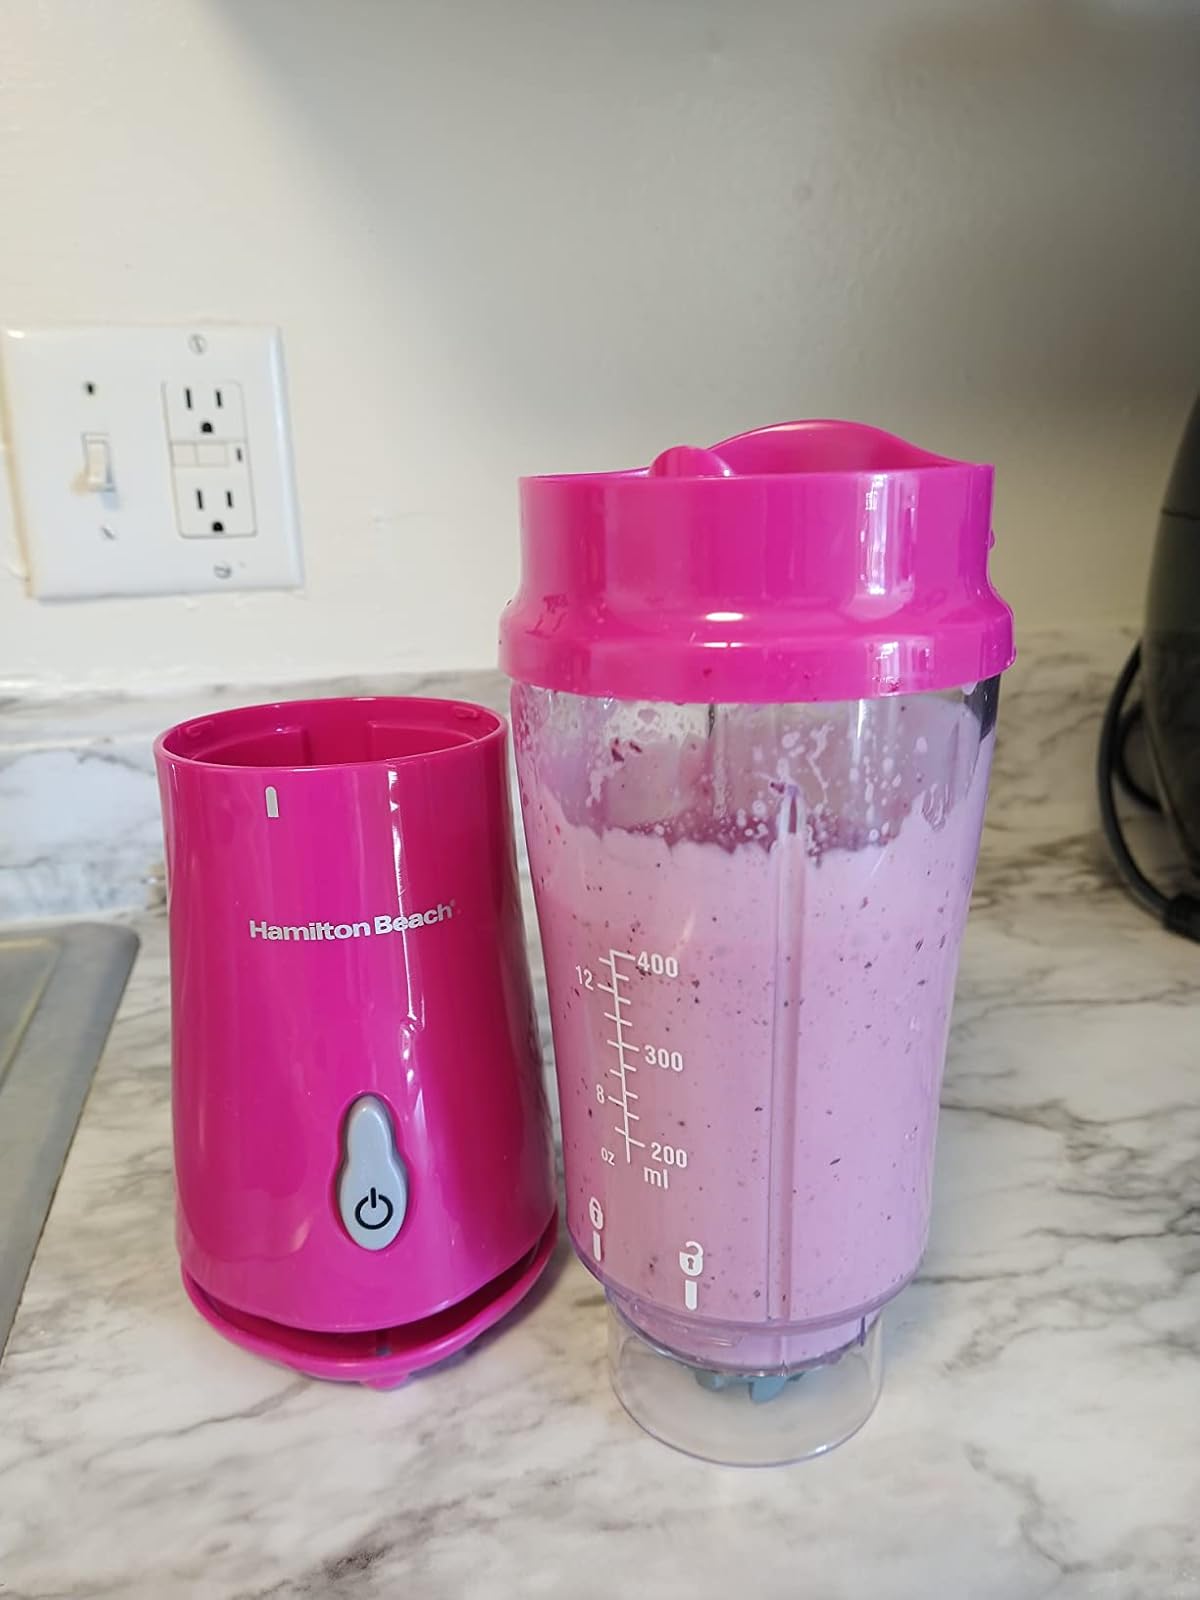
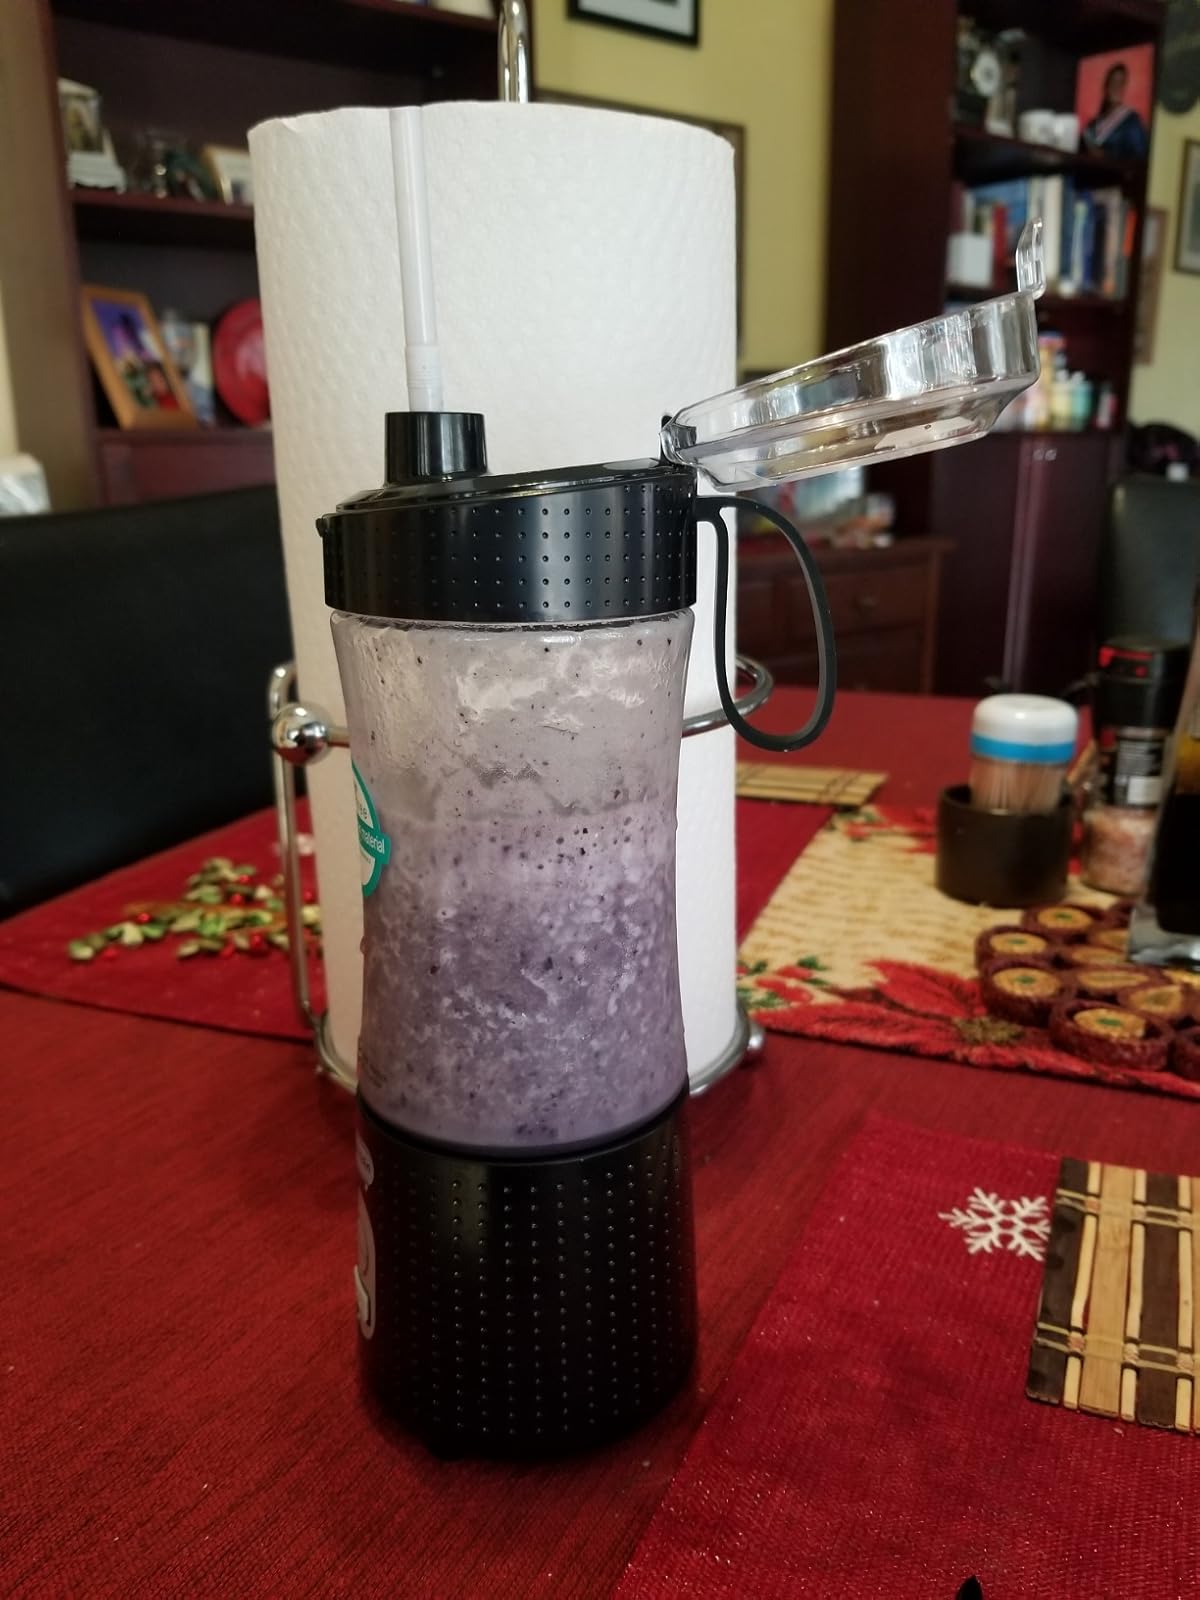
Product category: items_blender
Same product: no